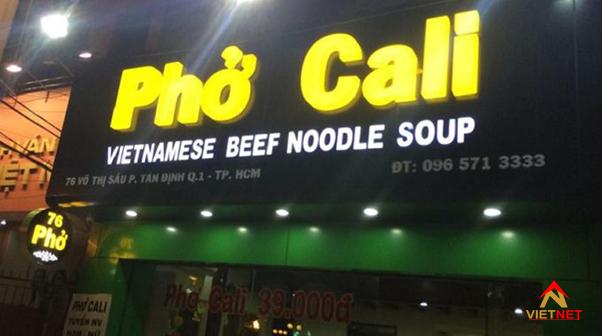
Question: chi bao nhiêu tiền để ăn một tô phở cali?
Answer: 39 000 đồng một tô